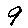
Label: 9